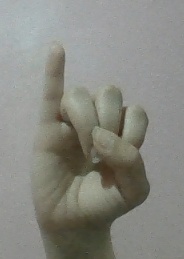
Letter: meem